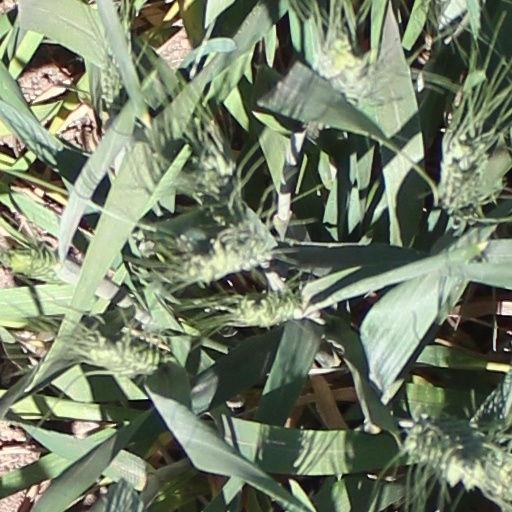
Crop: wheat